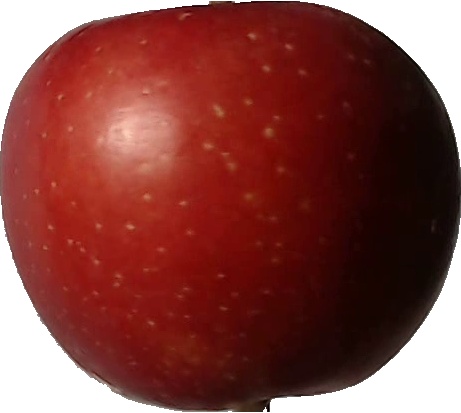
Label: apple_braeburn_1